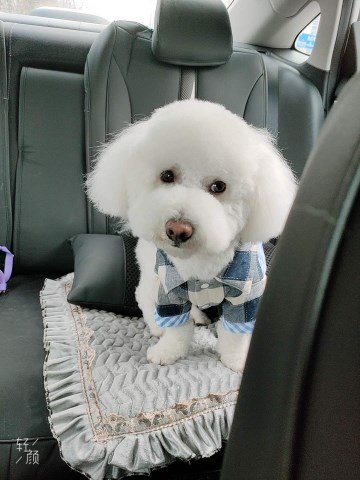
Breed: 3083-n000117-Bichon_Frise